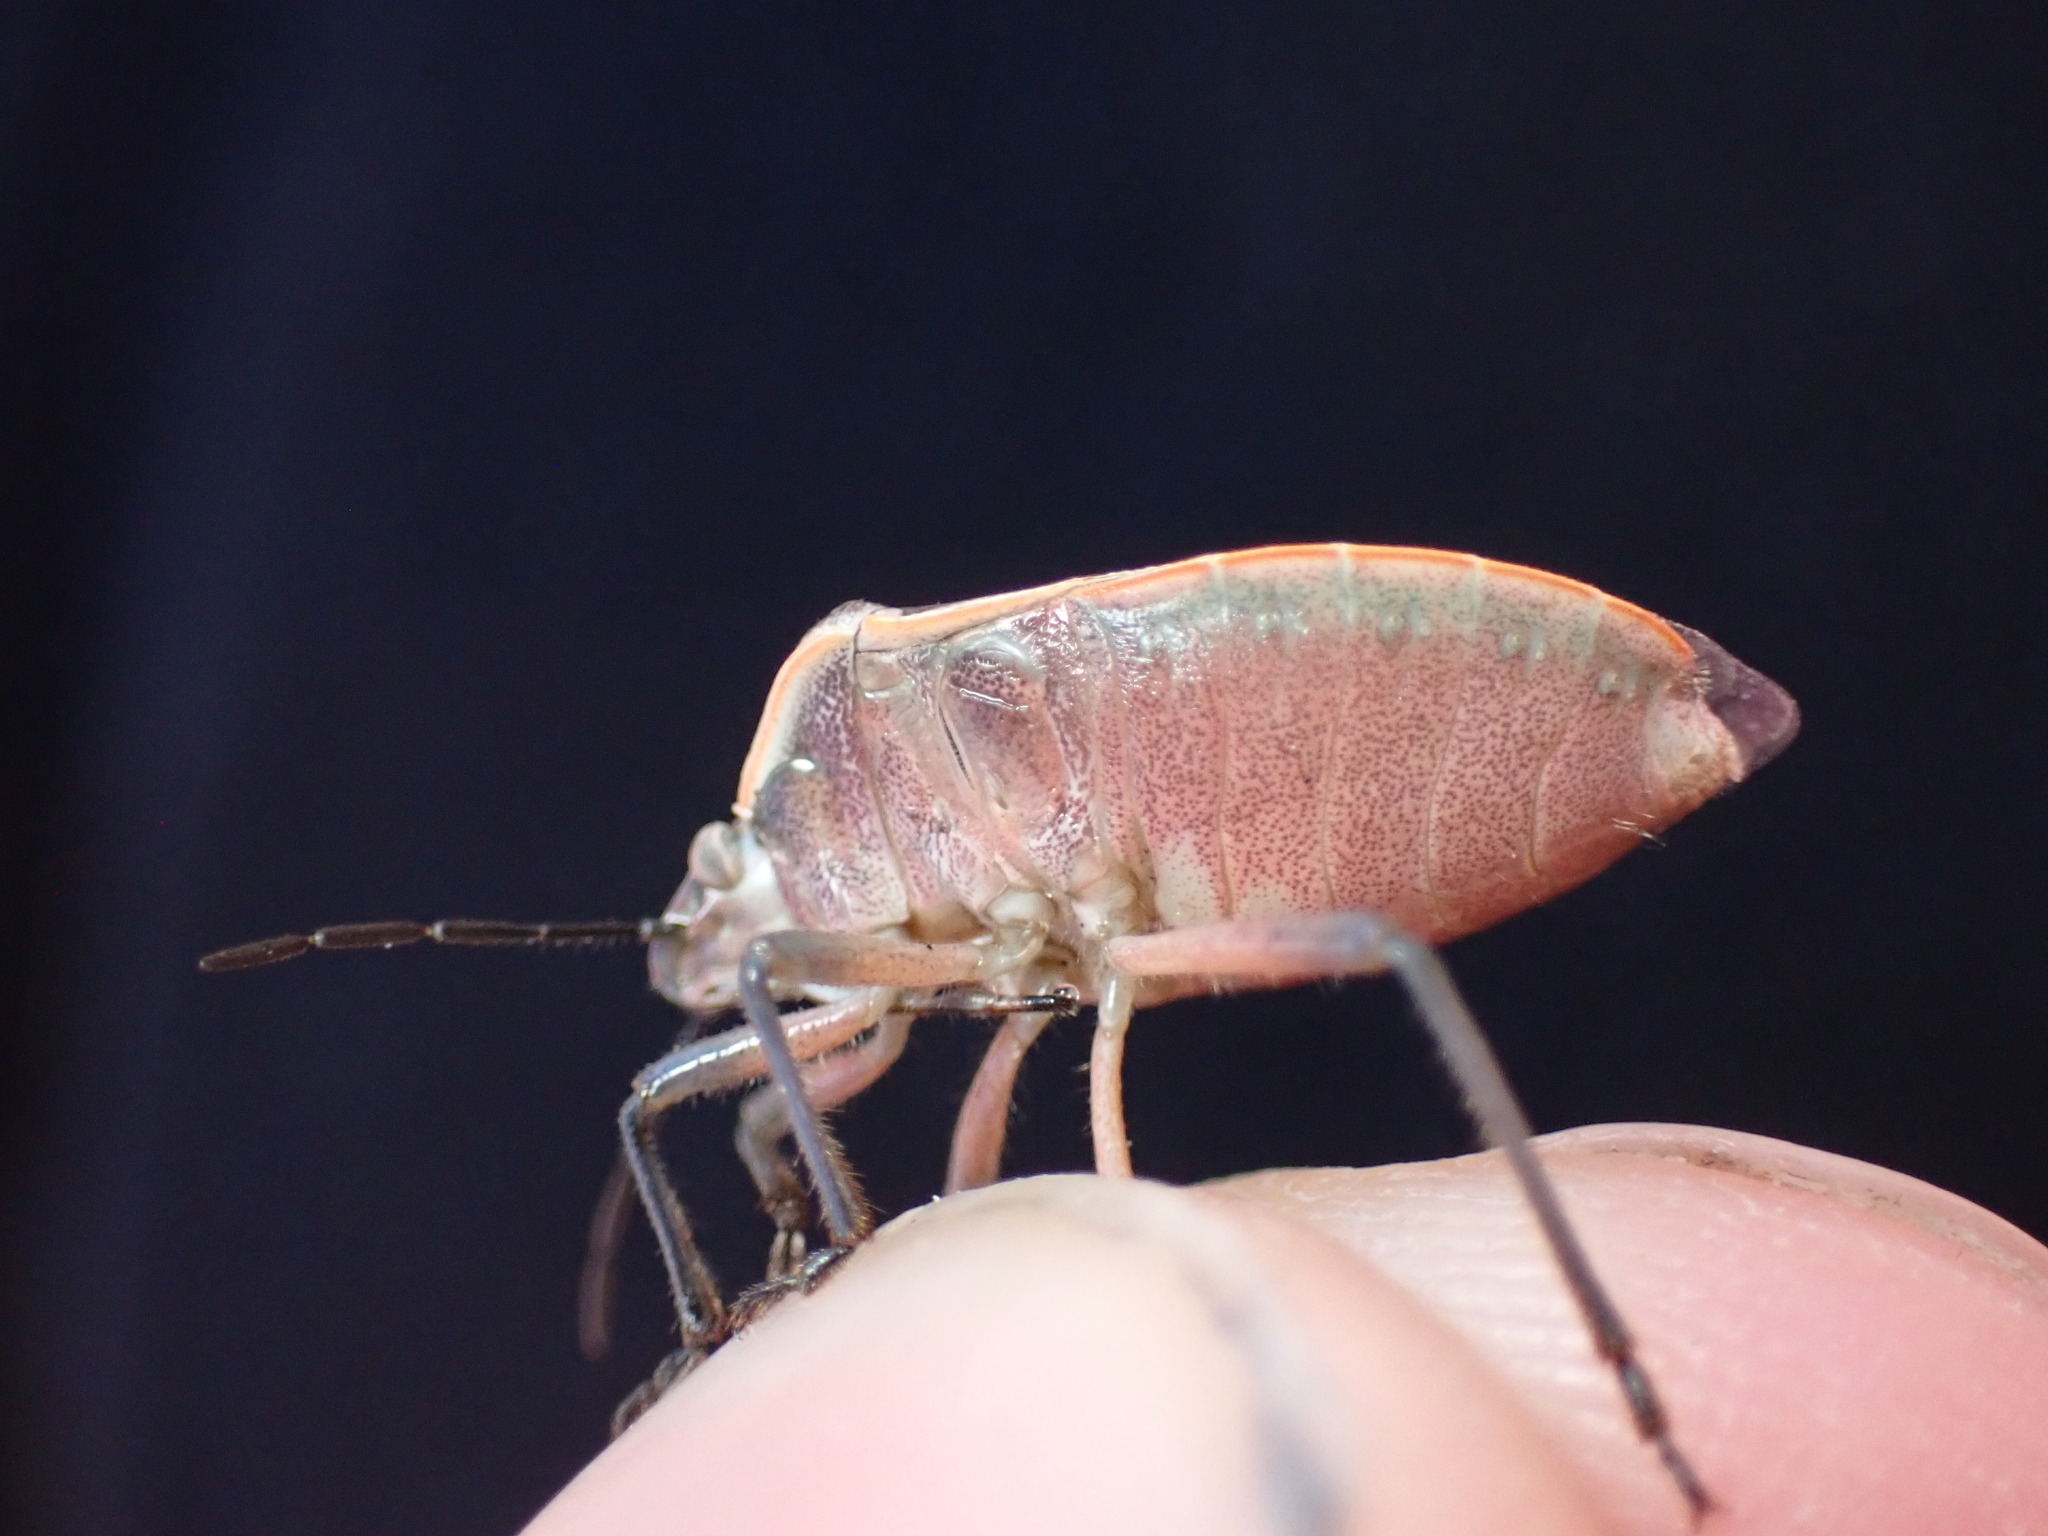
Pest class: stink_bug